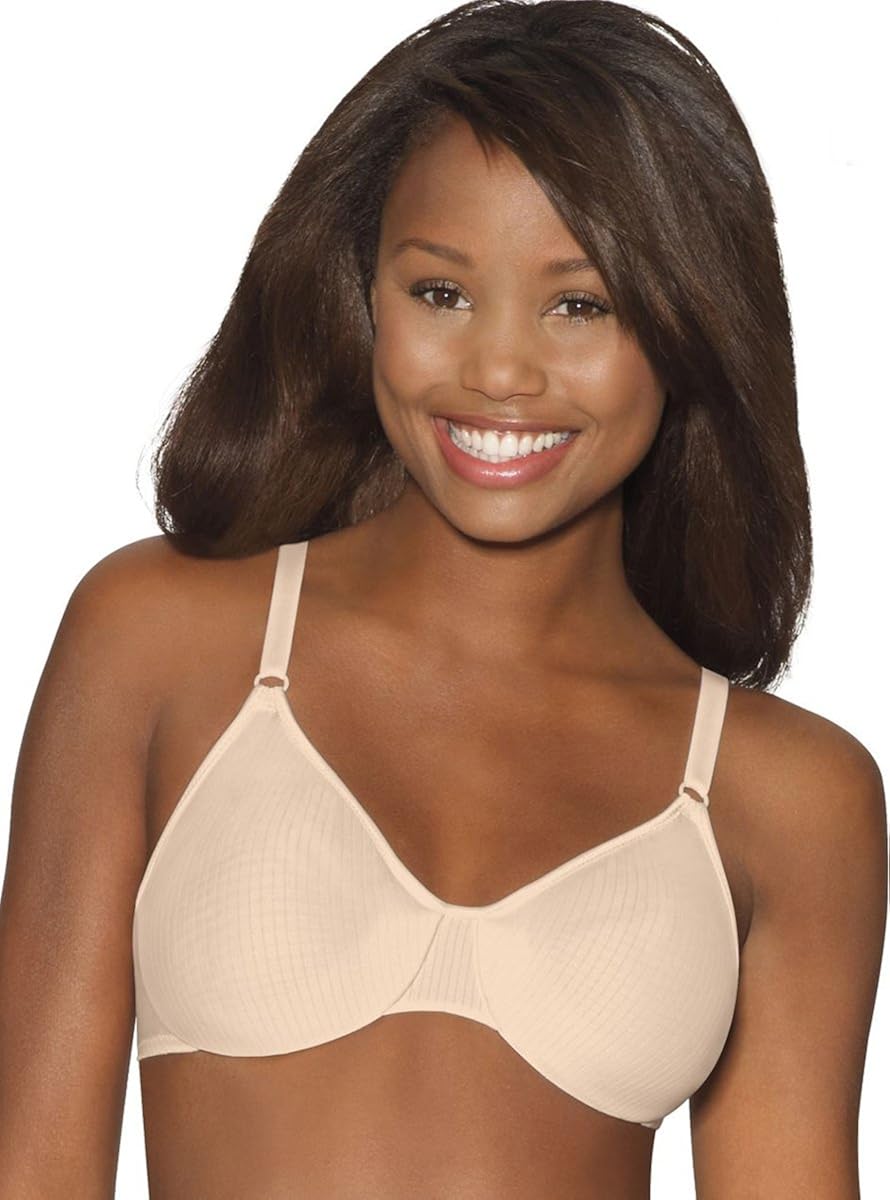
Hanes Women's Comfort Unlined T-Shirt Underwire Bra MHG113
Category: AMAZON FASHION
Hanes Women's T-Shirt Comfort Unlined Underwire Bra
Features: Cup and Back and Center Belt: 85% Nylon, 15% Spandex; Center Belt Lining: 100% Nylon; Cup Lining: 82% Nylon, 18% Spandex | Imported | bras closure | Hand Wash Only | Straps behave and stay in place | No show, no lines even under the tightest tees | No padding, so no added bulk